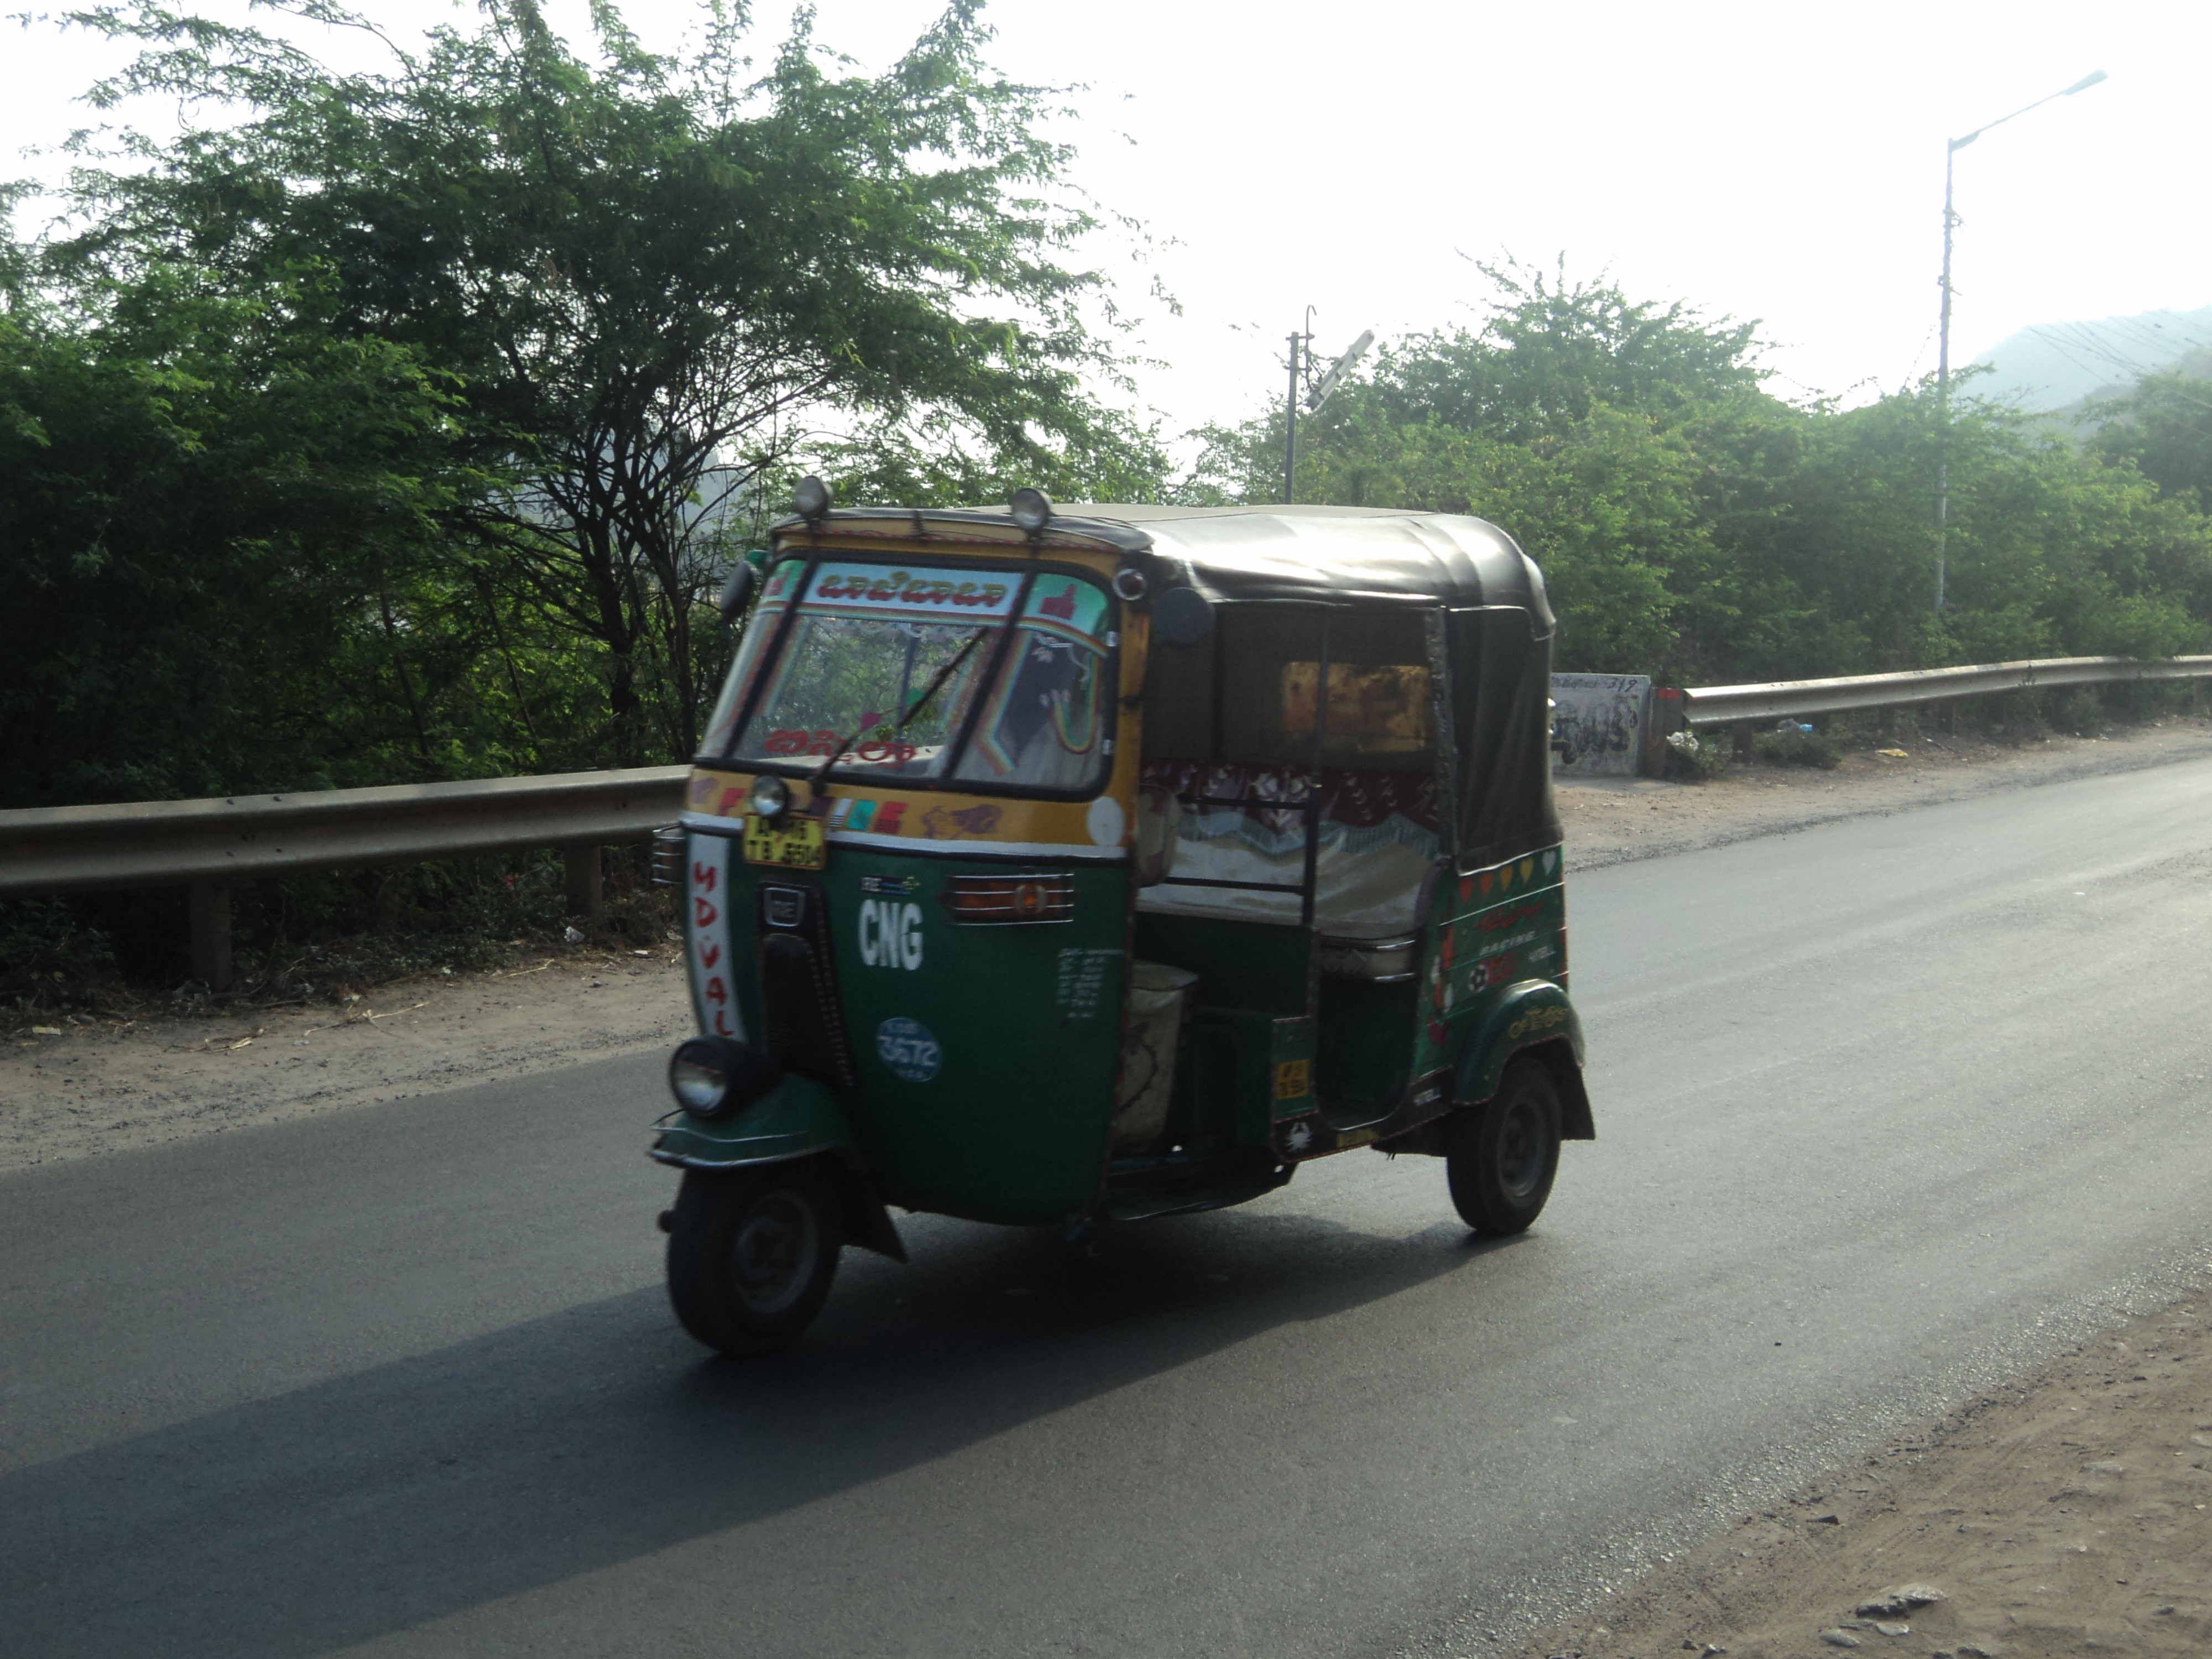
Vehicle type: Auto Rickshaws